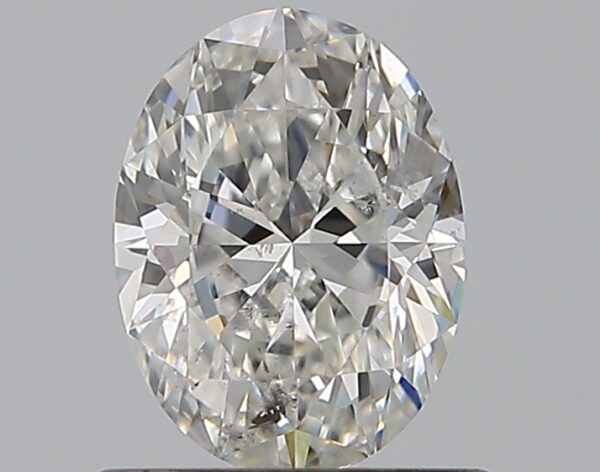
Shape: oval
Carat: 0.7
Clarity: SI2
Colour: G
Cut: VG
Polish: EX
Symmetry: VG
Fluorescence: N
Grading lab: GIA
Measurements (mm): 6.65 x 4.94 x 3.13